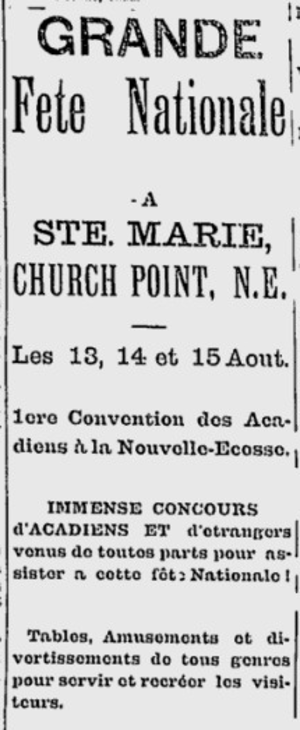
Un article annonçant la troisième Convention nationale acadienne à Pointe-de-l'Église, en Nouvelle-Écosse.
La IIIᵉ convention nationale acadienne a lieu du 13 au 15 août 1890 à Pointe-de-l'Église, en Nouvelle-Écosse.